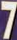
Number: 7